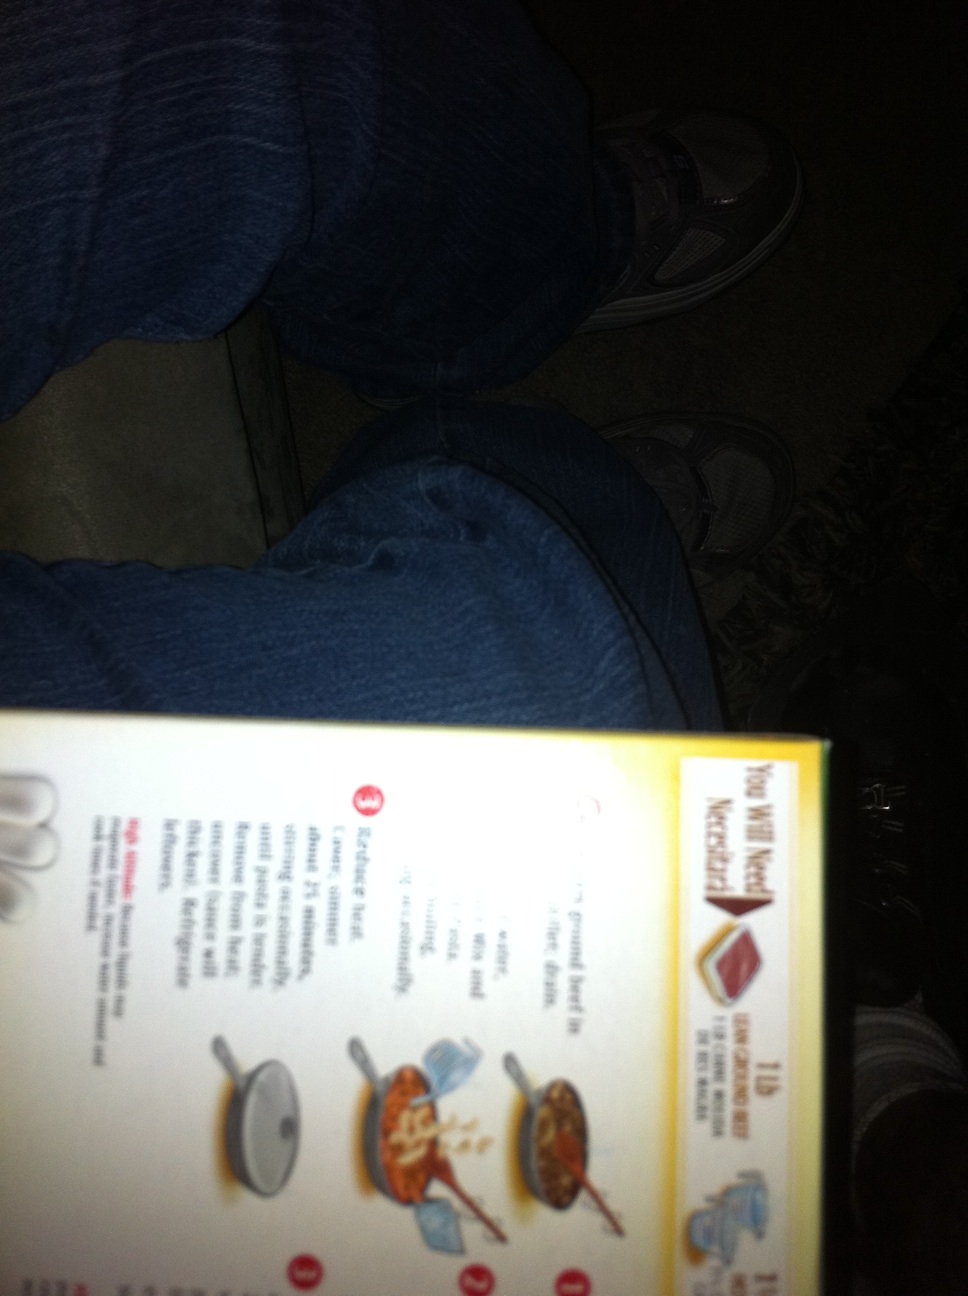Question: How much milk and water do I add to my hamburger helper?
Answer: unanswerable